Garrick Collection

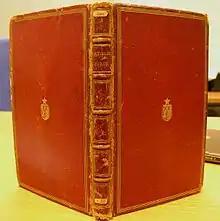
David Garrick's copy of Fulke Greville's "Workes", showing the family arms on the binding.

In 1840 Anthony Panizzi, the Museum's Keeper of Printed Books, recommended that the Garrick Collection, still largely bound in tract volumes, be broken up and the items bound individually. Although there was opposition to this plan from within and without the Museum, in 1841 the Trustees gave their approval, and by the beginning of 1846 the rebinding programme was completed. During the process of breaking up the tract volumes Museum staff had taken the opportunity to more closely examine the individual printed items with the view to making copies more perfect. Approximately twenty Garrick items were improved in various ways: some by the addition of facsimile leaves, others through the exchange of leaves between duplicates. In some instances leaves were removed from Garrick items to improve plays in the King's Library.